Uti possidetis

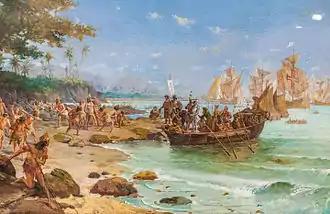
Pedro Álvares Cabral discovers Brazil (Oscar Pereira da Silva, oil on canvas, Museu Paulista)

European powers, when they sought to justify their acquisition of territory in America and elsewhere, based their claims on a variety of legal concepts. One argument was that the new lands were "terra nullius" (belonging to nobody) and so could be acquired by occupation. But some prominent European jurists and theologians, like Francisco de Vitoria, rejected this, arguing that the lands did have owners: the indigenous peoples. However, since the European powers were not seeking to justify themselves to the indigenous people, but to their European rivals, all they needed to show was a better claim, not an absolute one. Here they found the Roman law uti possidetis analogy valuable.